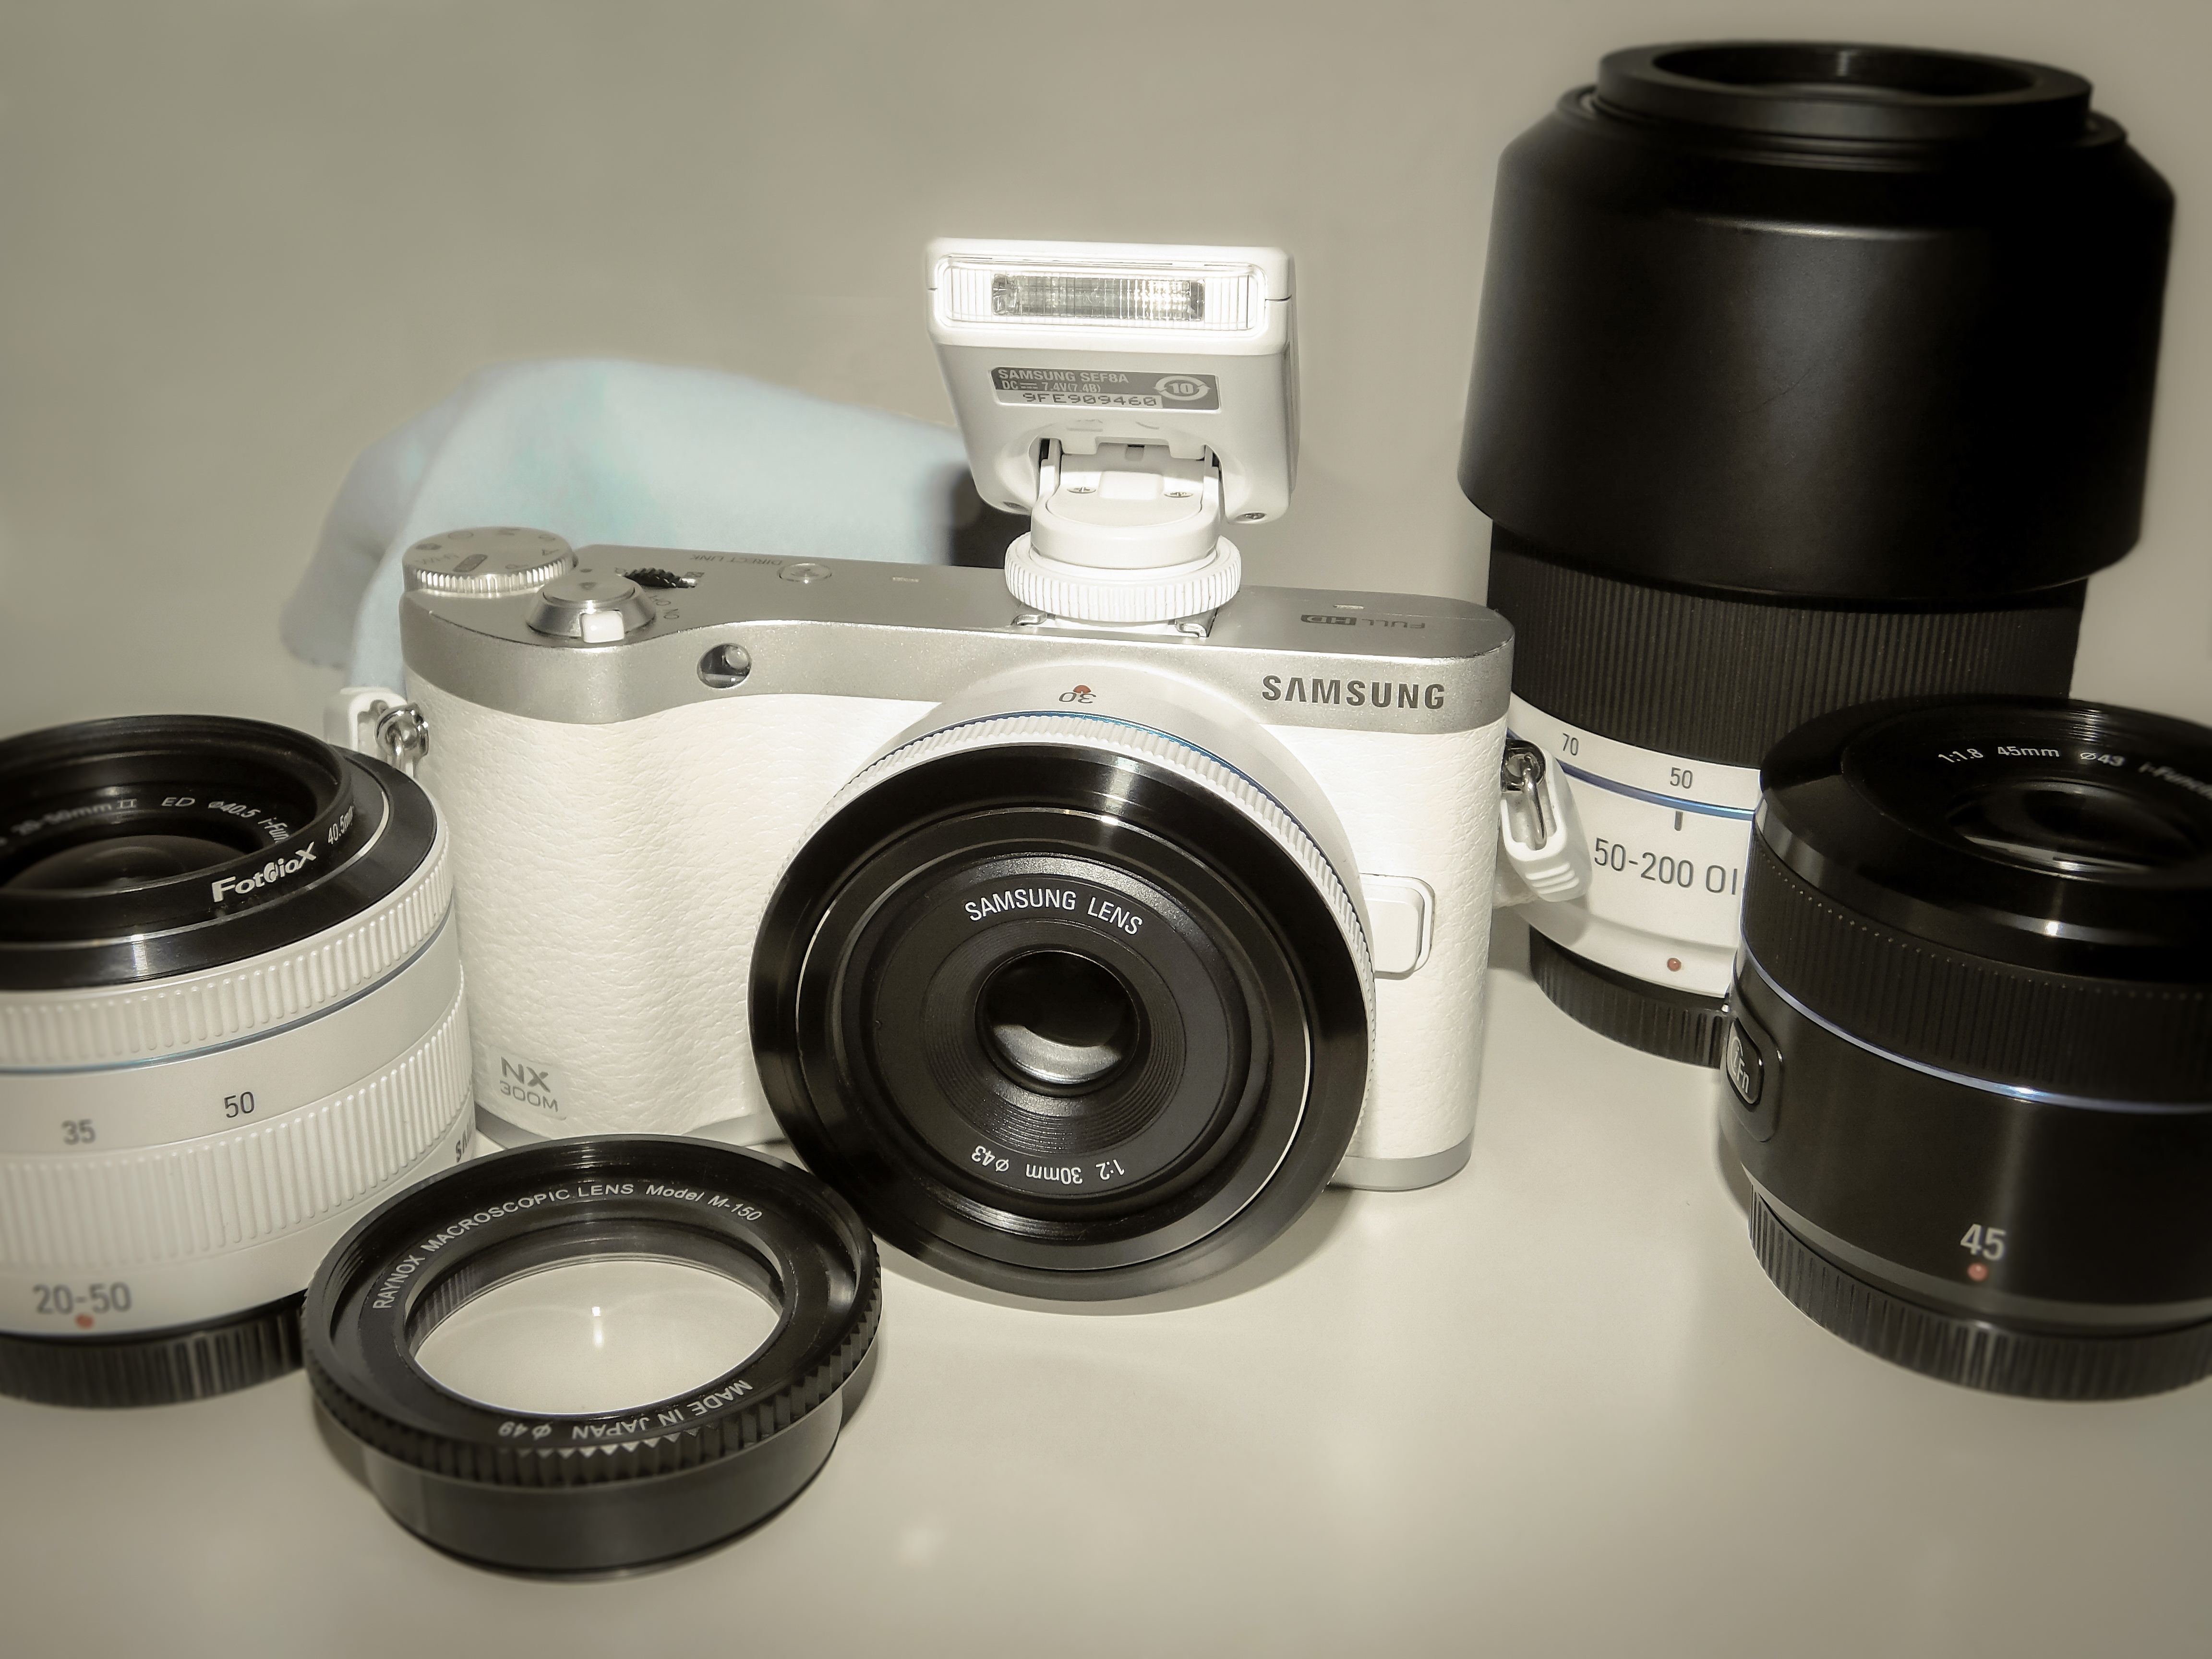
camera, photography, wheel, lens, photographic equipment, product, digital camera, samsung, photograph, camera lens, lenses, photo camera, zoom lens, man made object, fixed focal length, macro lens, nx300m, single lens reflex camera, cameras optics, teleconverter